Describe the emotion expressed in this image:  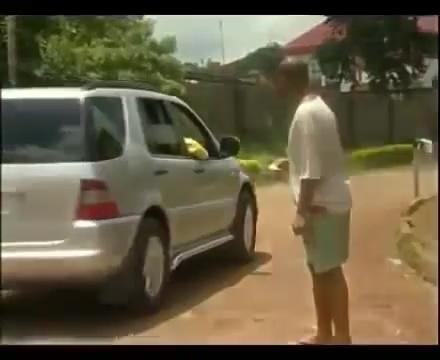
This person displays Fear, valence and arousal with low intensity.